Thomas Myddelton (younger)

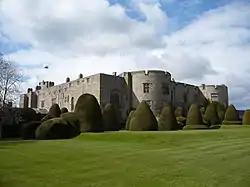
Chirk Castle, purchased by Myddelton's father in 1595

Myddelton was a member of a minor gentry family from Gwaenynog, Denbighshire, who claimed descent from a 12th-century Welsh noble, Rhirid Flaidd. His father, Sir Thomas Myddelton, was a younger son who built up a substantial fortune after being apprenticed to a London grocer, and was an early investor in the East India Company; he later became Lord Mayor of London and purchased the lordship and estate of Chirk Castle. Myddelton's mother Hester Saltonstall was the daughter of another Lord Mayor, Sir Richard Saltonstall.